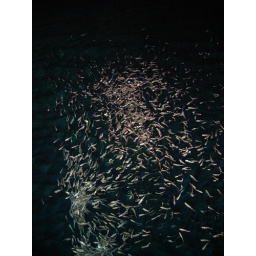
this school of albino fish lived in the pitch black lake at the bottom of the abyss we rapelled down.